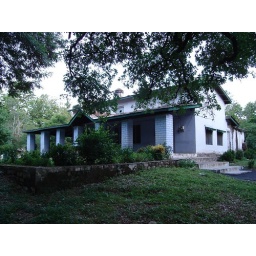
This is a forest rest house 100 years old situated at Chorgaliya in Distt. Nainital